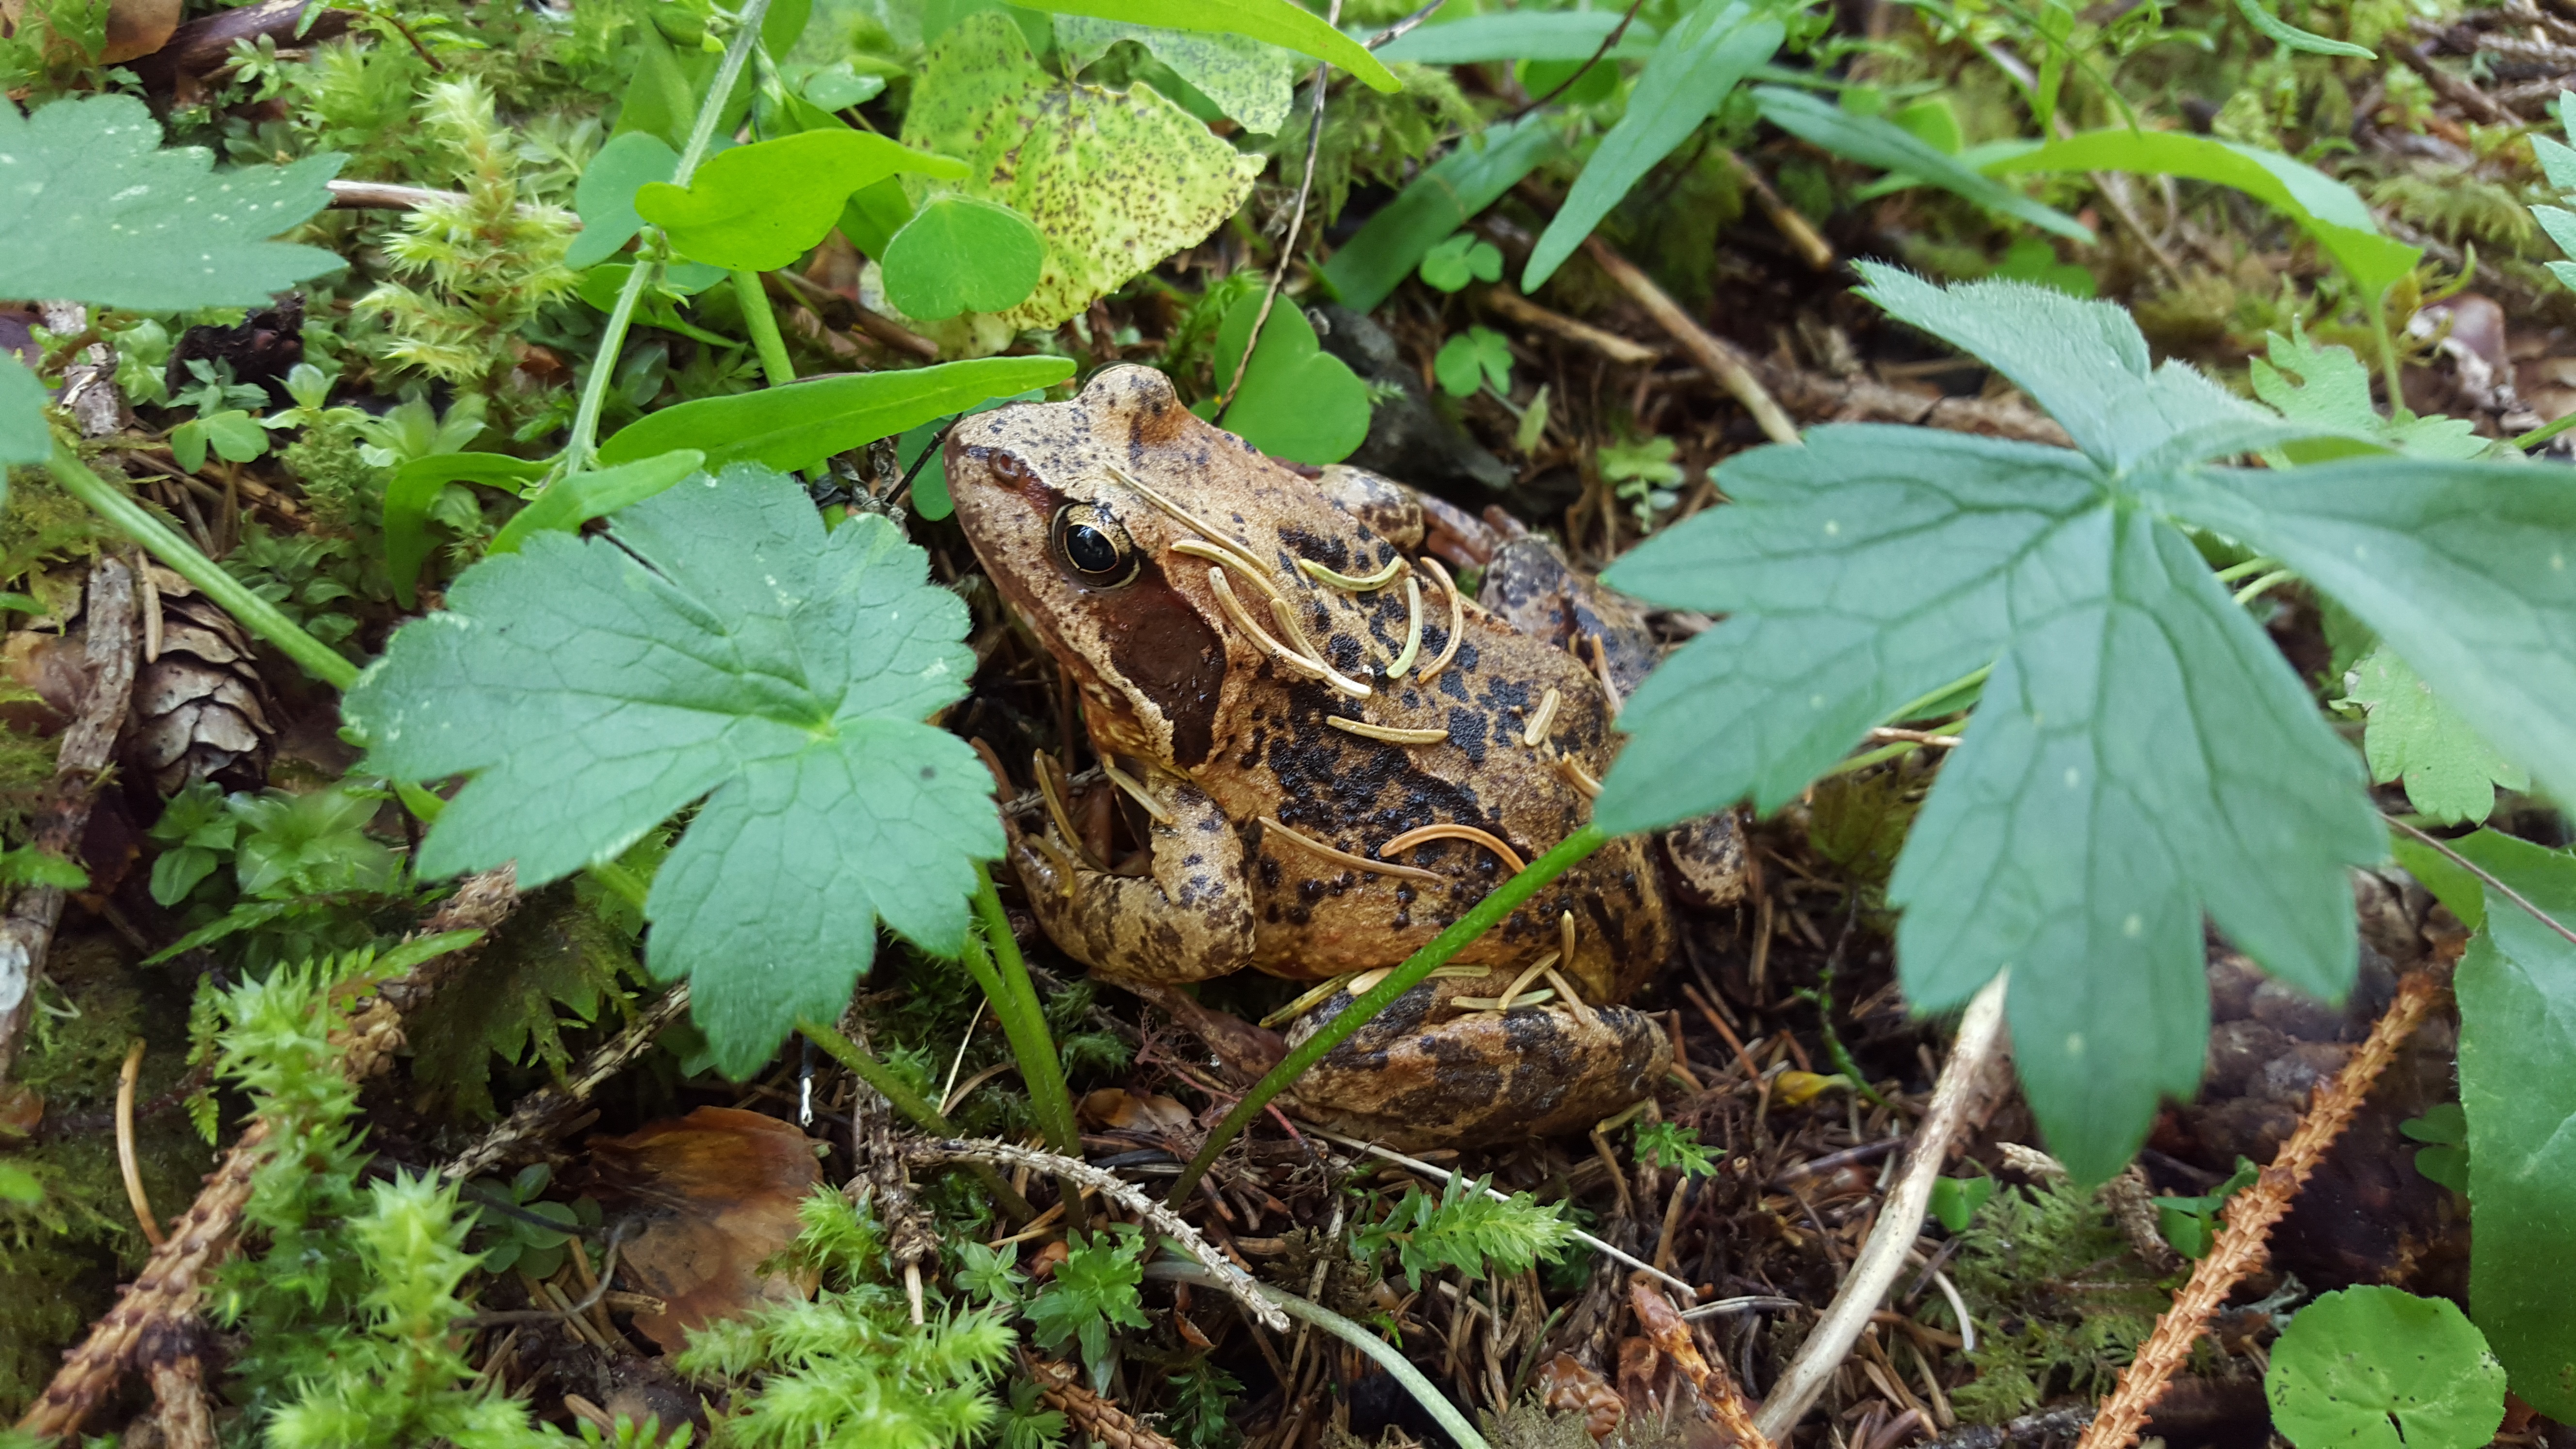
tree, plant, leaf, flower, food, herb, produce, vegetable, soil, toad, garden, flora, wildflower, amphibians, rana, flowering plant, land plant